Hjördis Schymberg

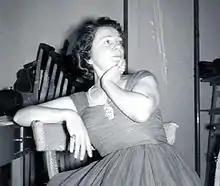
Hjördis Schymberg, after a concert in 1962

Hjördis Gunborg Schymberg (April 24, 1909 – September 8, 2008) was a Swedish coloratura and lyric soprano active on the opera stage and in concert halls between 1934 and 1968. One of the leading singers of the Royal Swedish Opera, she was awarded the title of "Hovsångerska" (Court Singer) in 1943, and in her later years became a distinguished voice teacher.